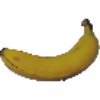
Label: Banana 1